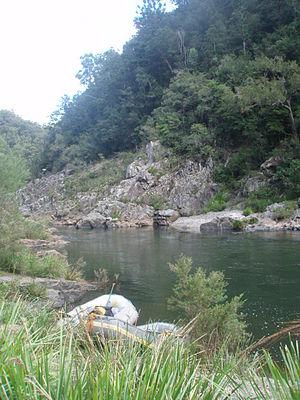
Le parc national Nymboida est un parc national situé en Nouvelle-Galles du Sud en Australie à 485 km au nord de Sydney.